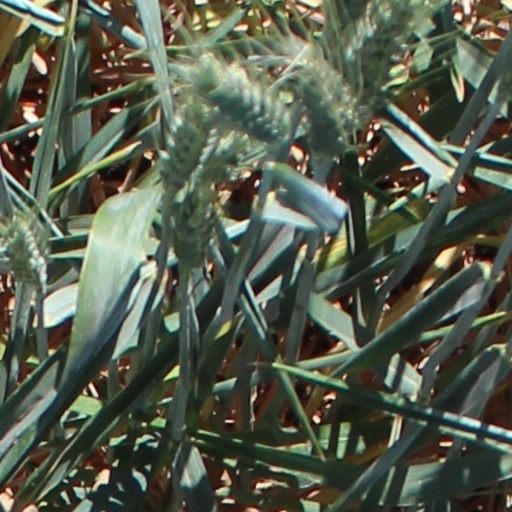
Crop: wheat